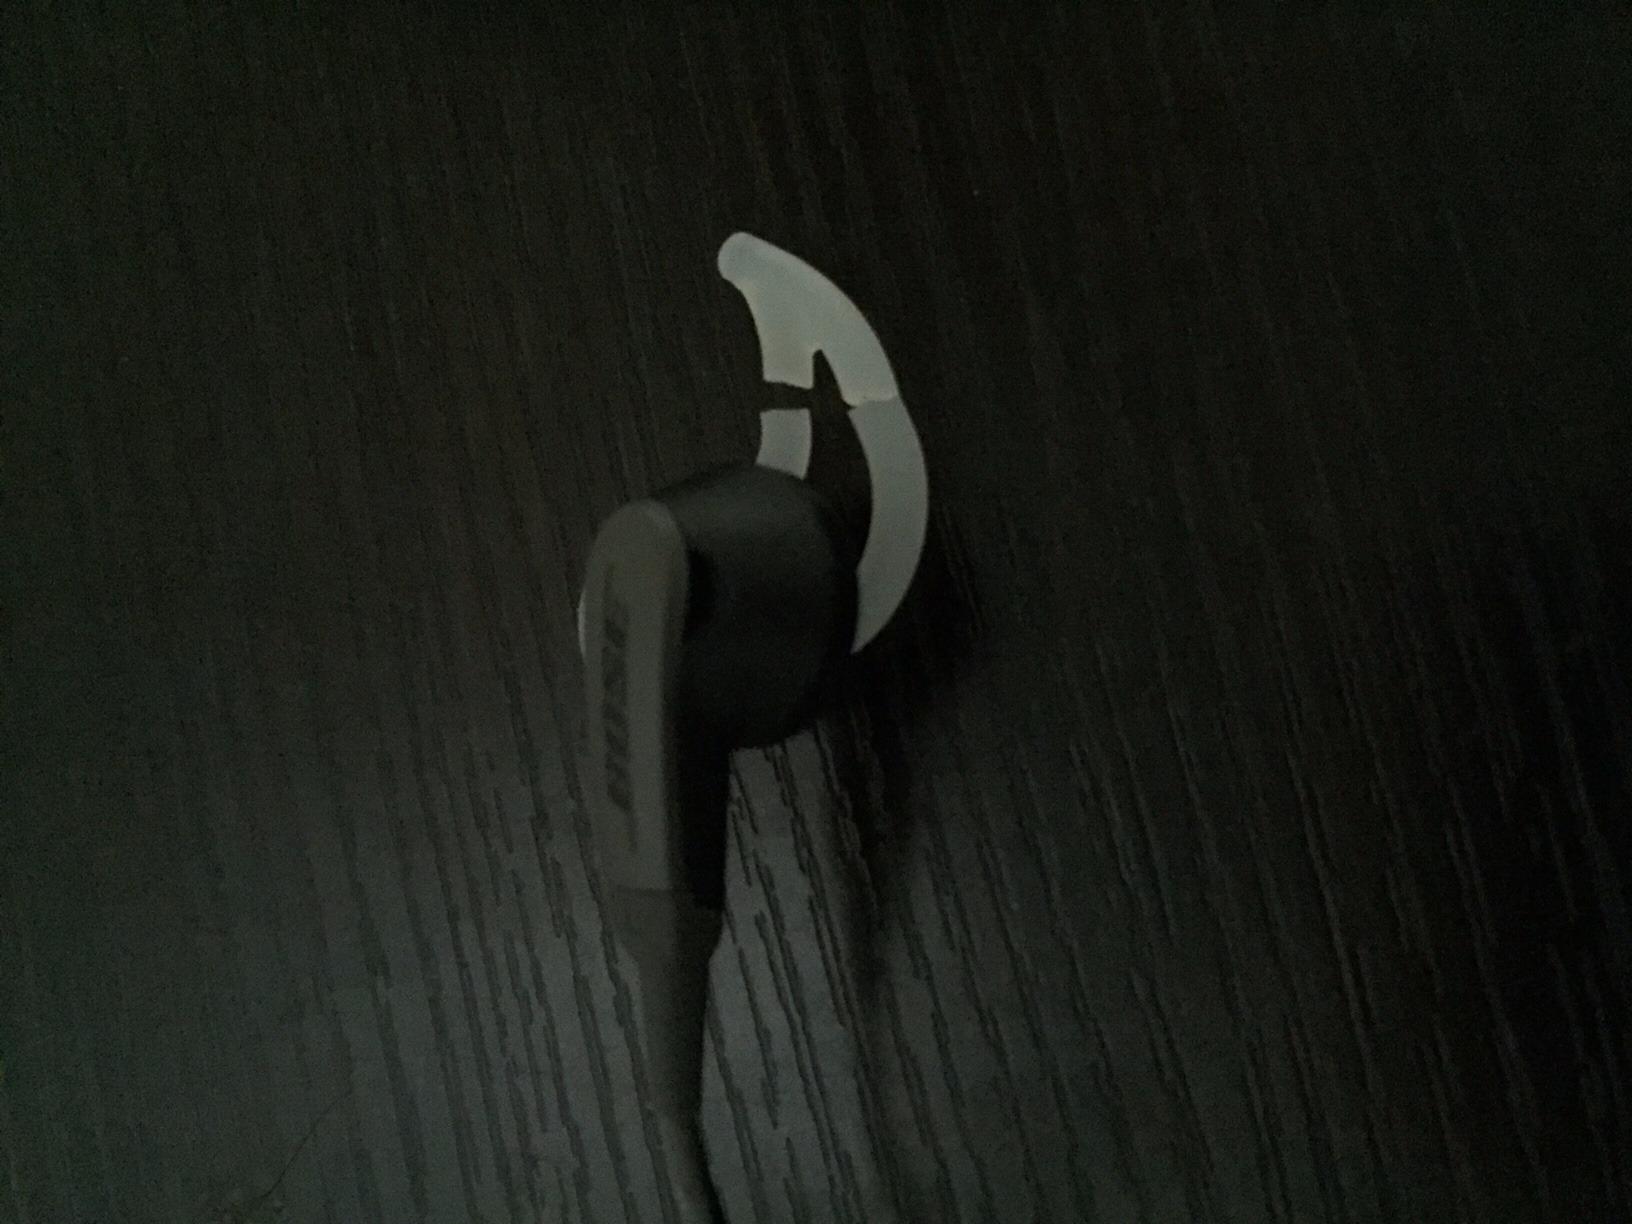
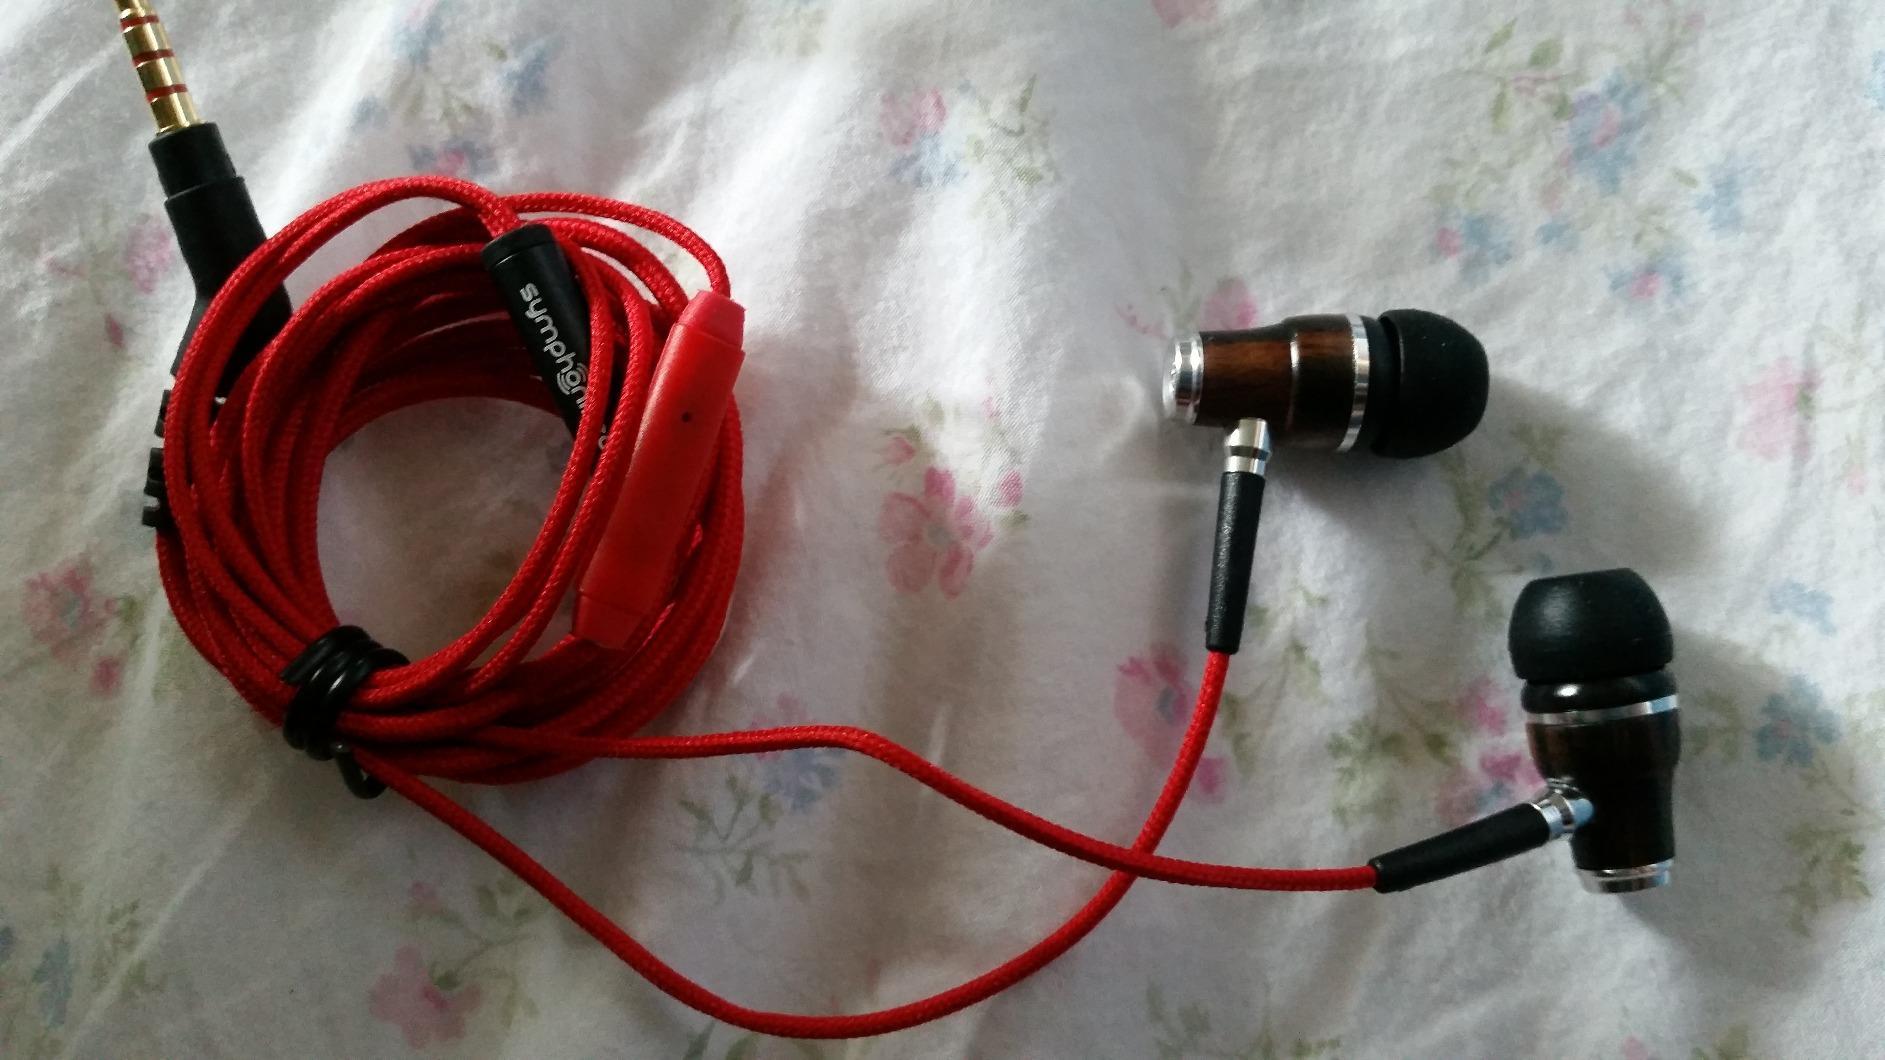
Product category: headphones
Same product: no